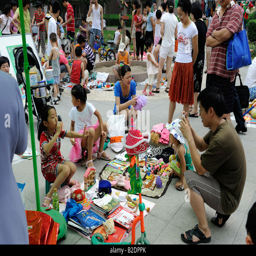
flea market on sunday in a community .